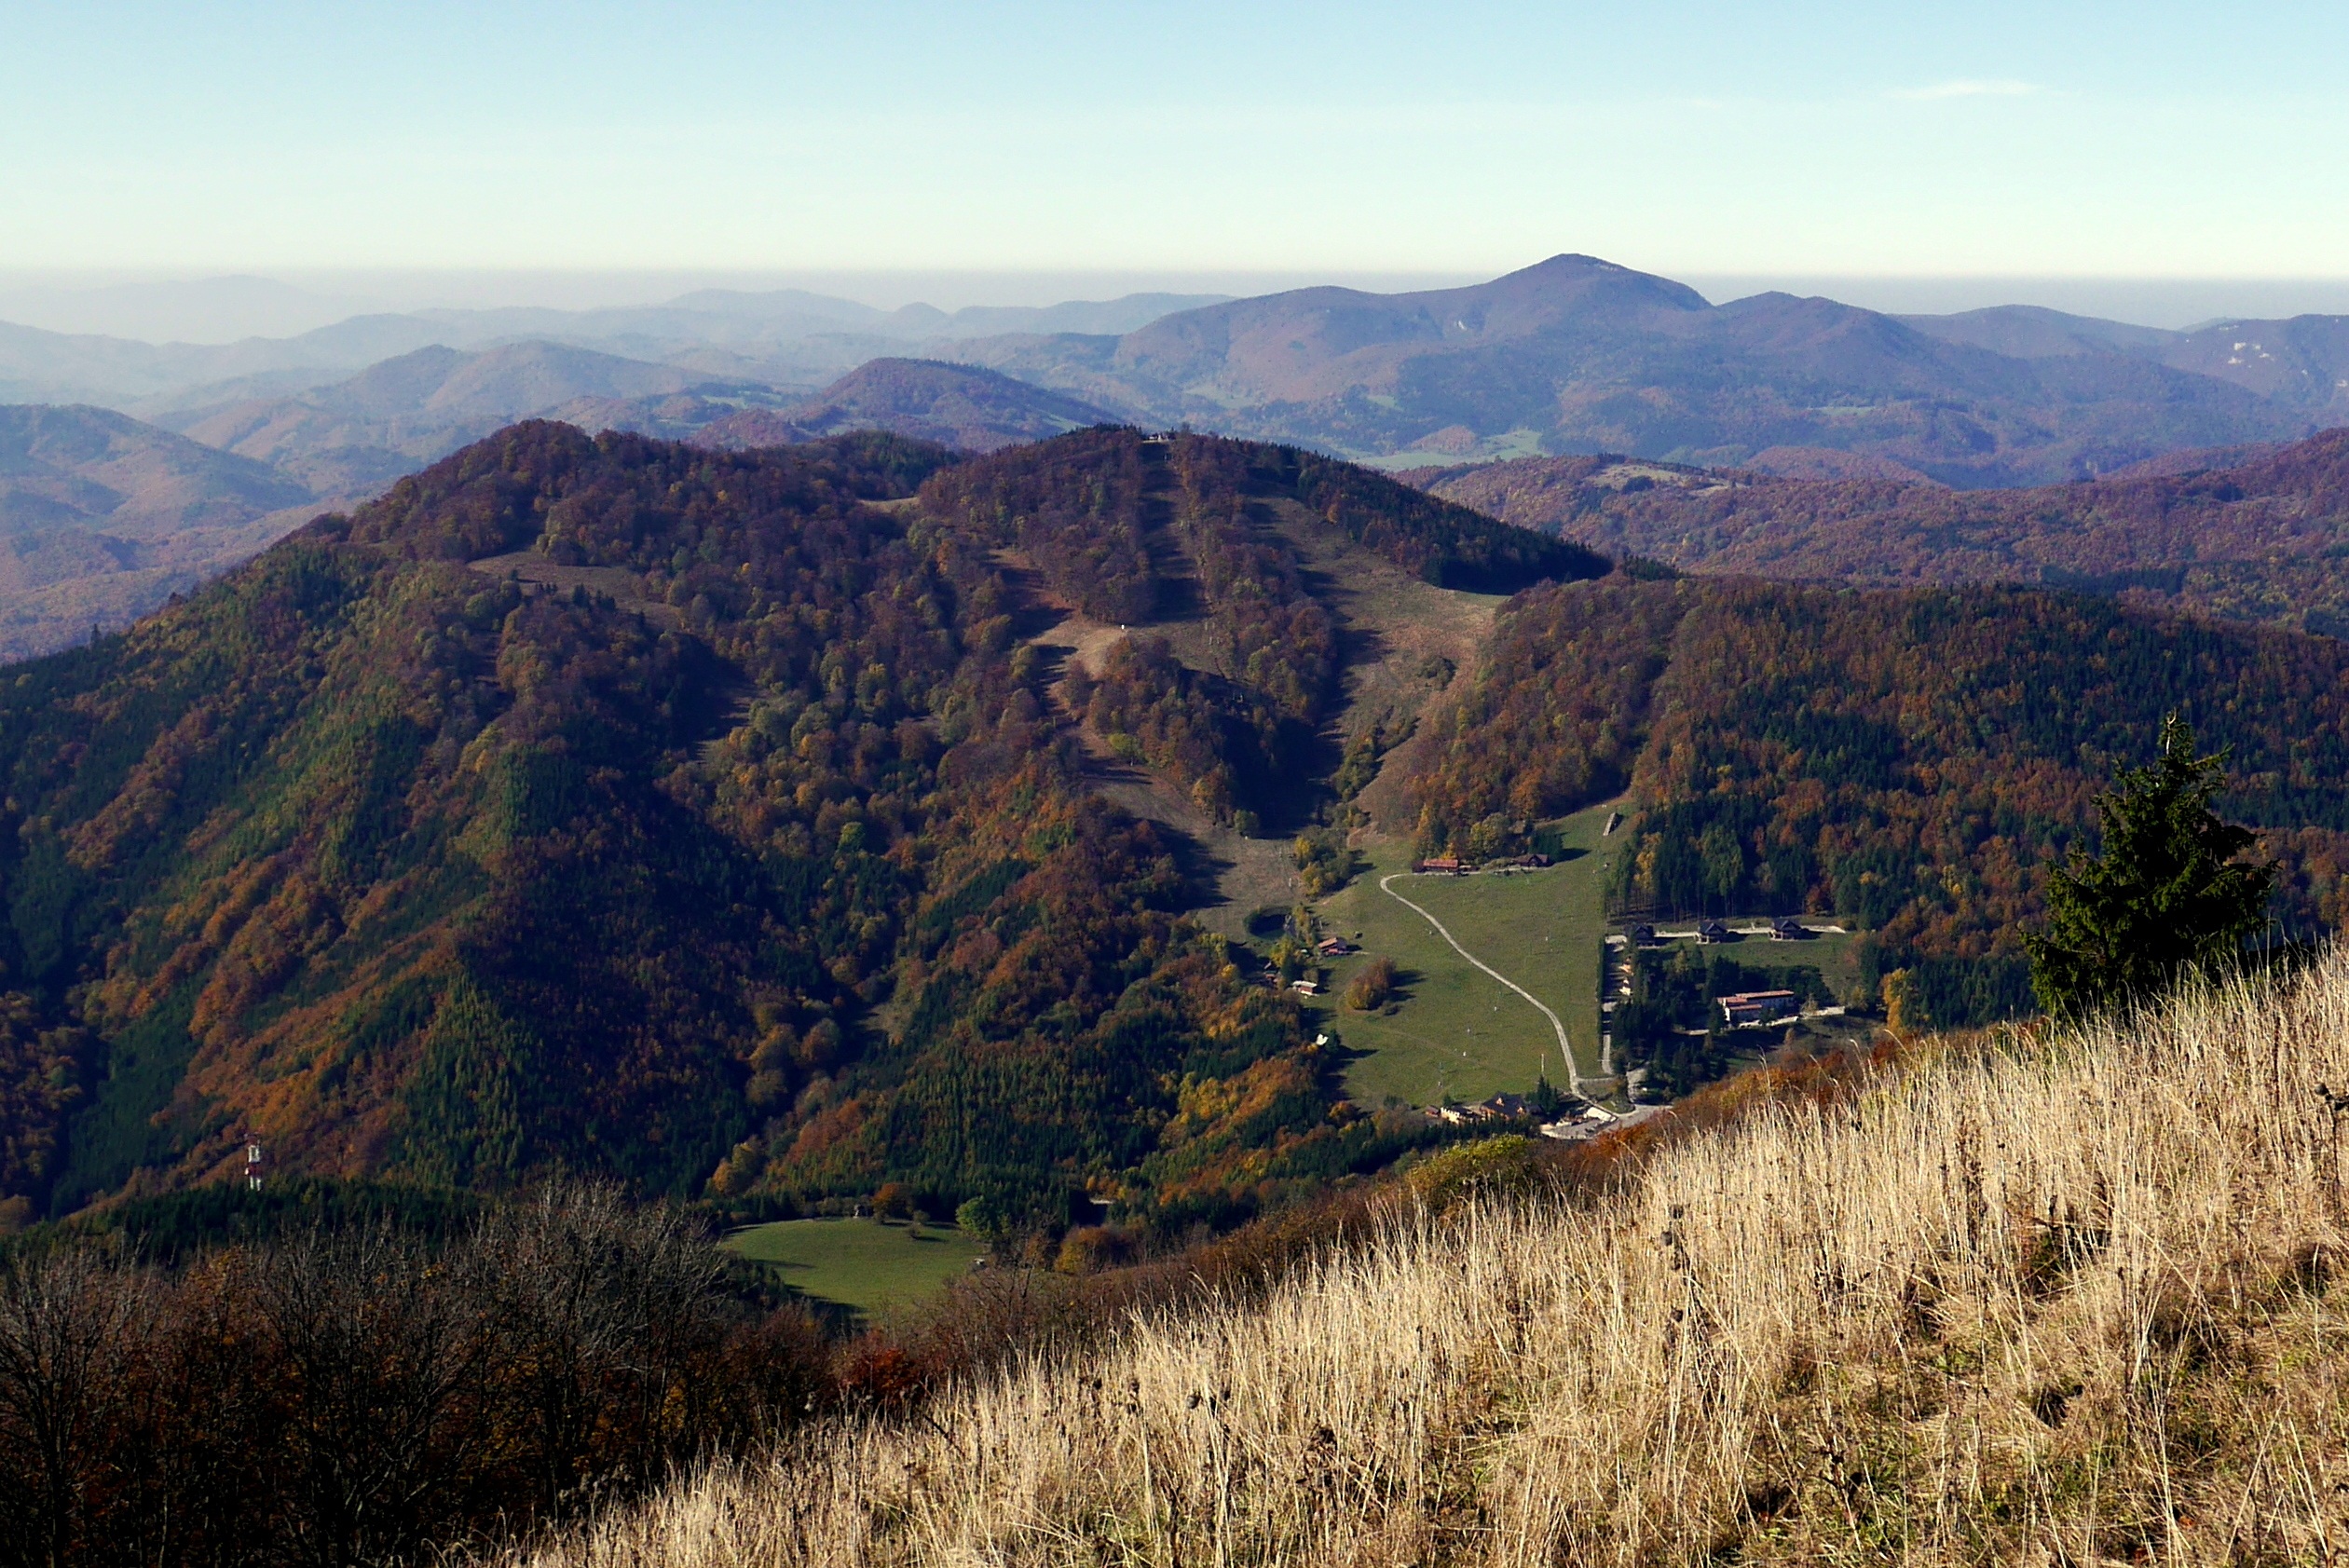
landscape, tree, nature, forest, wilderness, walking, mountain, trail, meadow, hill, valley, mountain range, autumn, agriculture, ridge, summit, mountains, plateau, fell, ecosystem, slovakia, rural area, landform, mountain pass, str ov mountains, natural environment, geographical feature, mountainous landforms, fa kov